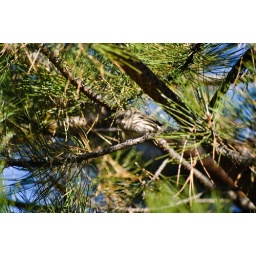
female House Finch perched in a ponderosa pine